Describe the emotion expressed in this image:  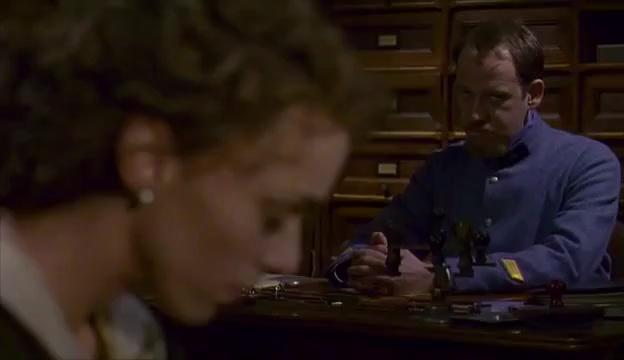
This person displays Suffering, valence and arousal with low intensity.